Hydraulic telegraph

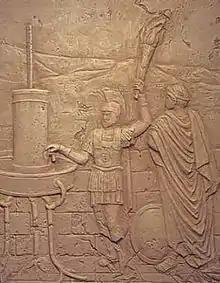
An ancient hydraulic telegraph being used by Aeneas to send a message.

A hydraulic telegraph refers to two different semaphore systems involving the use of water-based mechanisms as a telegraph. The earliest one was developed in 4th-century BC Greece, while the other was developed in 19th-century AD Britain. The Greek system was deployed in combination with semaphoric fires, while the latter British system was operated purely by hydraulic fluid pressure.